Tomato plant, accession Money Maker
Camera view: tilt-top (135 deg); turntable rotation: 150 degrees
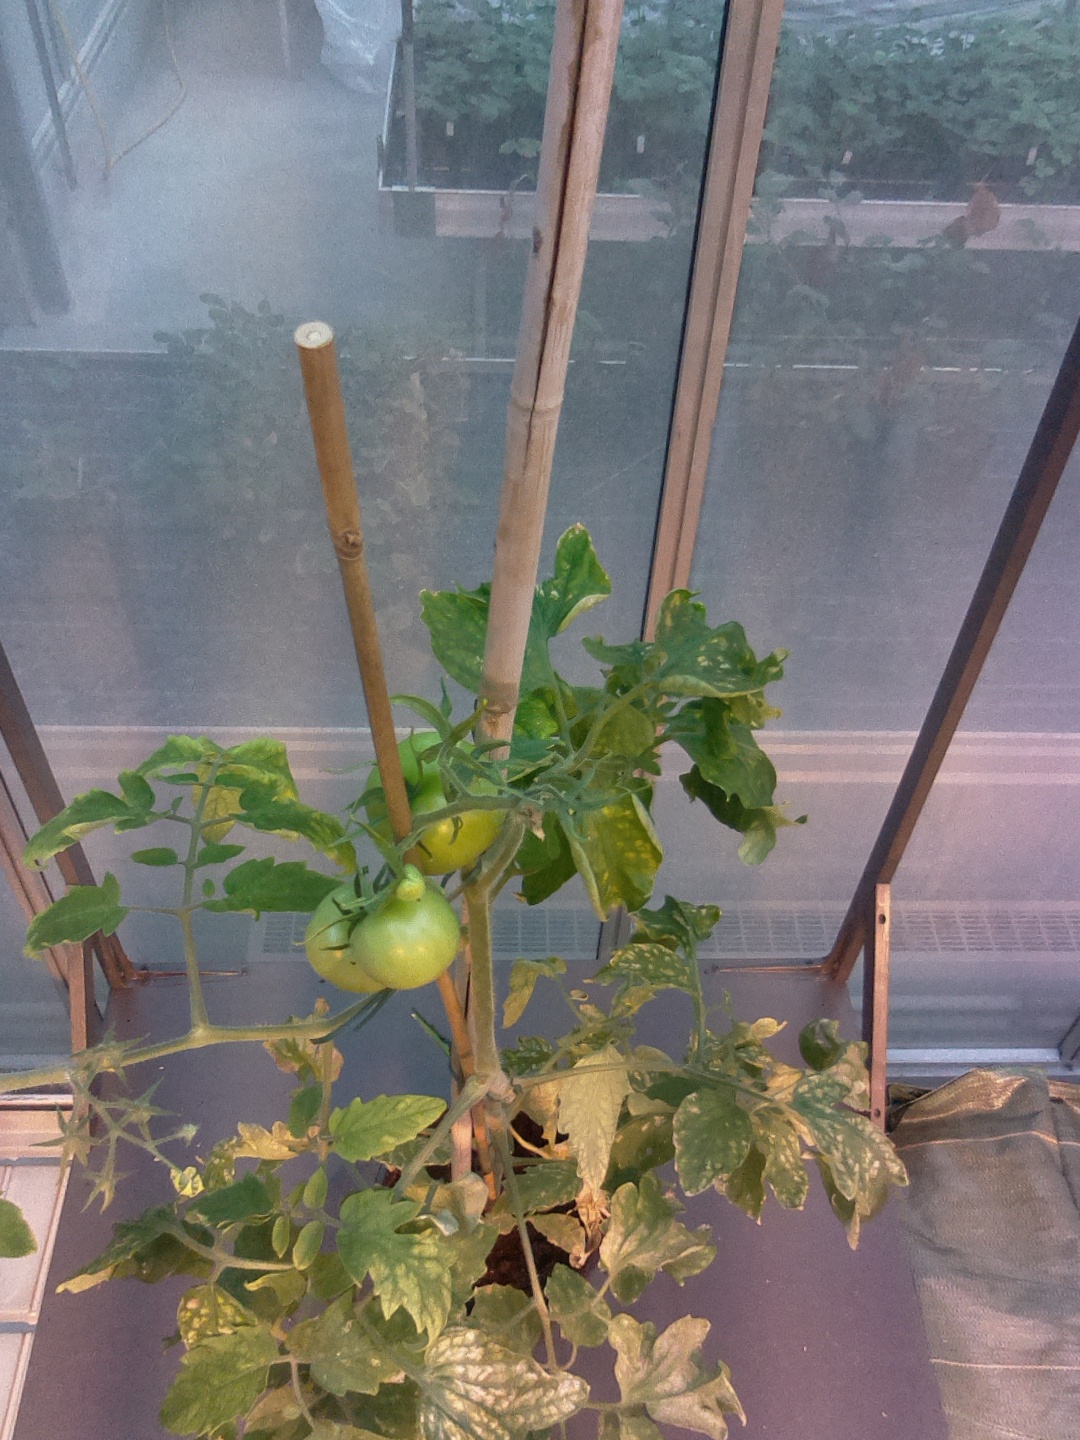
BBCH growth stage 76: 60%-70% of final fruit size